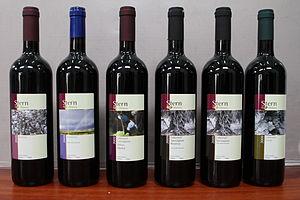
Le vin casher est un vin produit en suivant les lois religieuses du judaïsme, en particulier la cacherouth, le code alimentaire juif. Des preuves archéologiques montrent que l'usage du vin par le peuple juif a une longue histoire qui remonte aux temps bibliques. L'utilisation traditionnelle et religieuse de vin casher a été une constante dans la diaspora. Aux États-Unis, ces vins sont associés au cépage concord, qui donne des vins doux. Au début des années 1980, une tendance vers la production de vins secs et de qualité a commencé avec la renaissance de la viticulture en Israël. Quand le vin casher est produit, commercialisé et vendu dans le commerce, il doit avoir le hekhsher, le certificat signifiant que le produit est « propre à la consommation », d’un organisme de surveillance, d’une organisation, d’un rabbin faisant autorité et qui est de préférence un posseq, ou être supervisé par un Beth din.